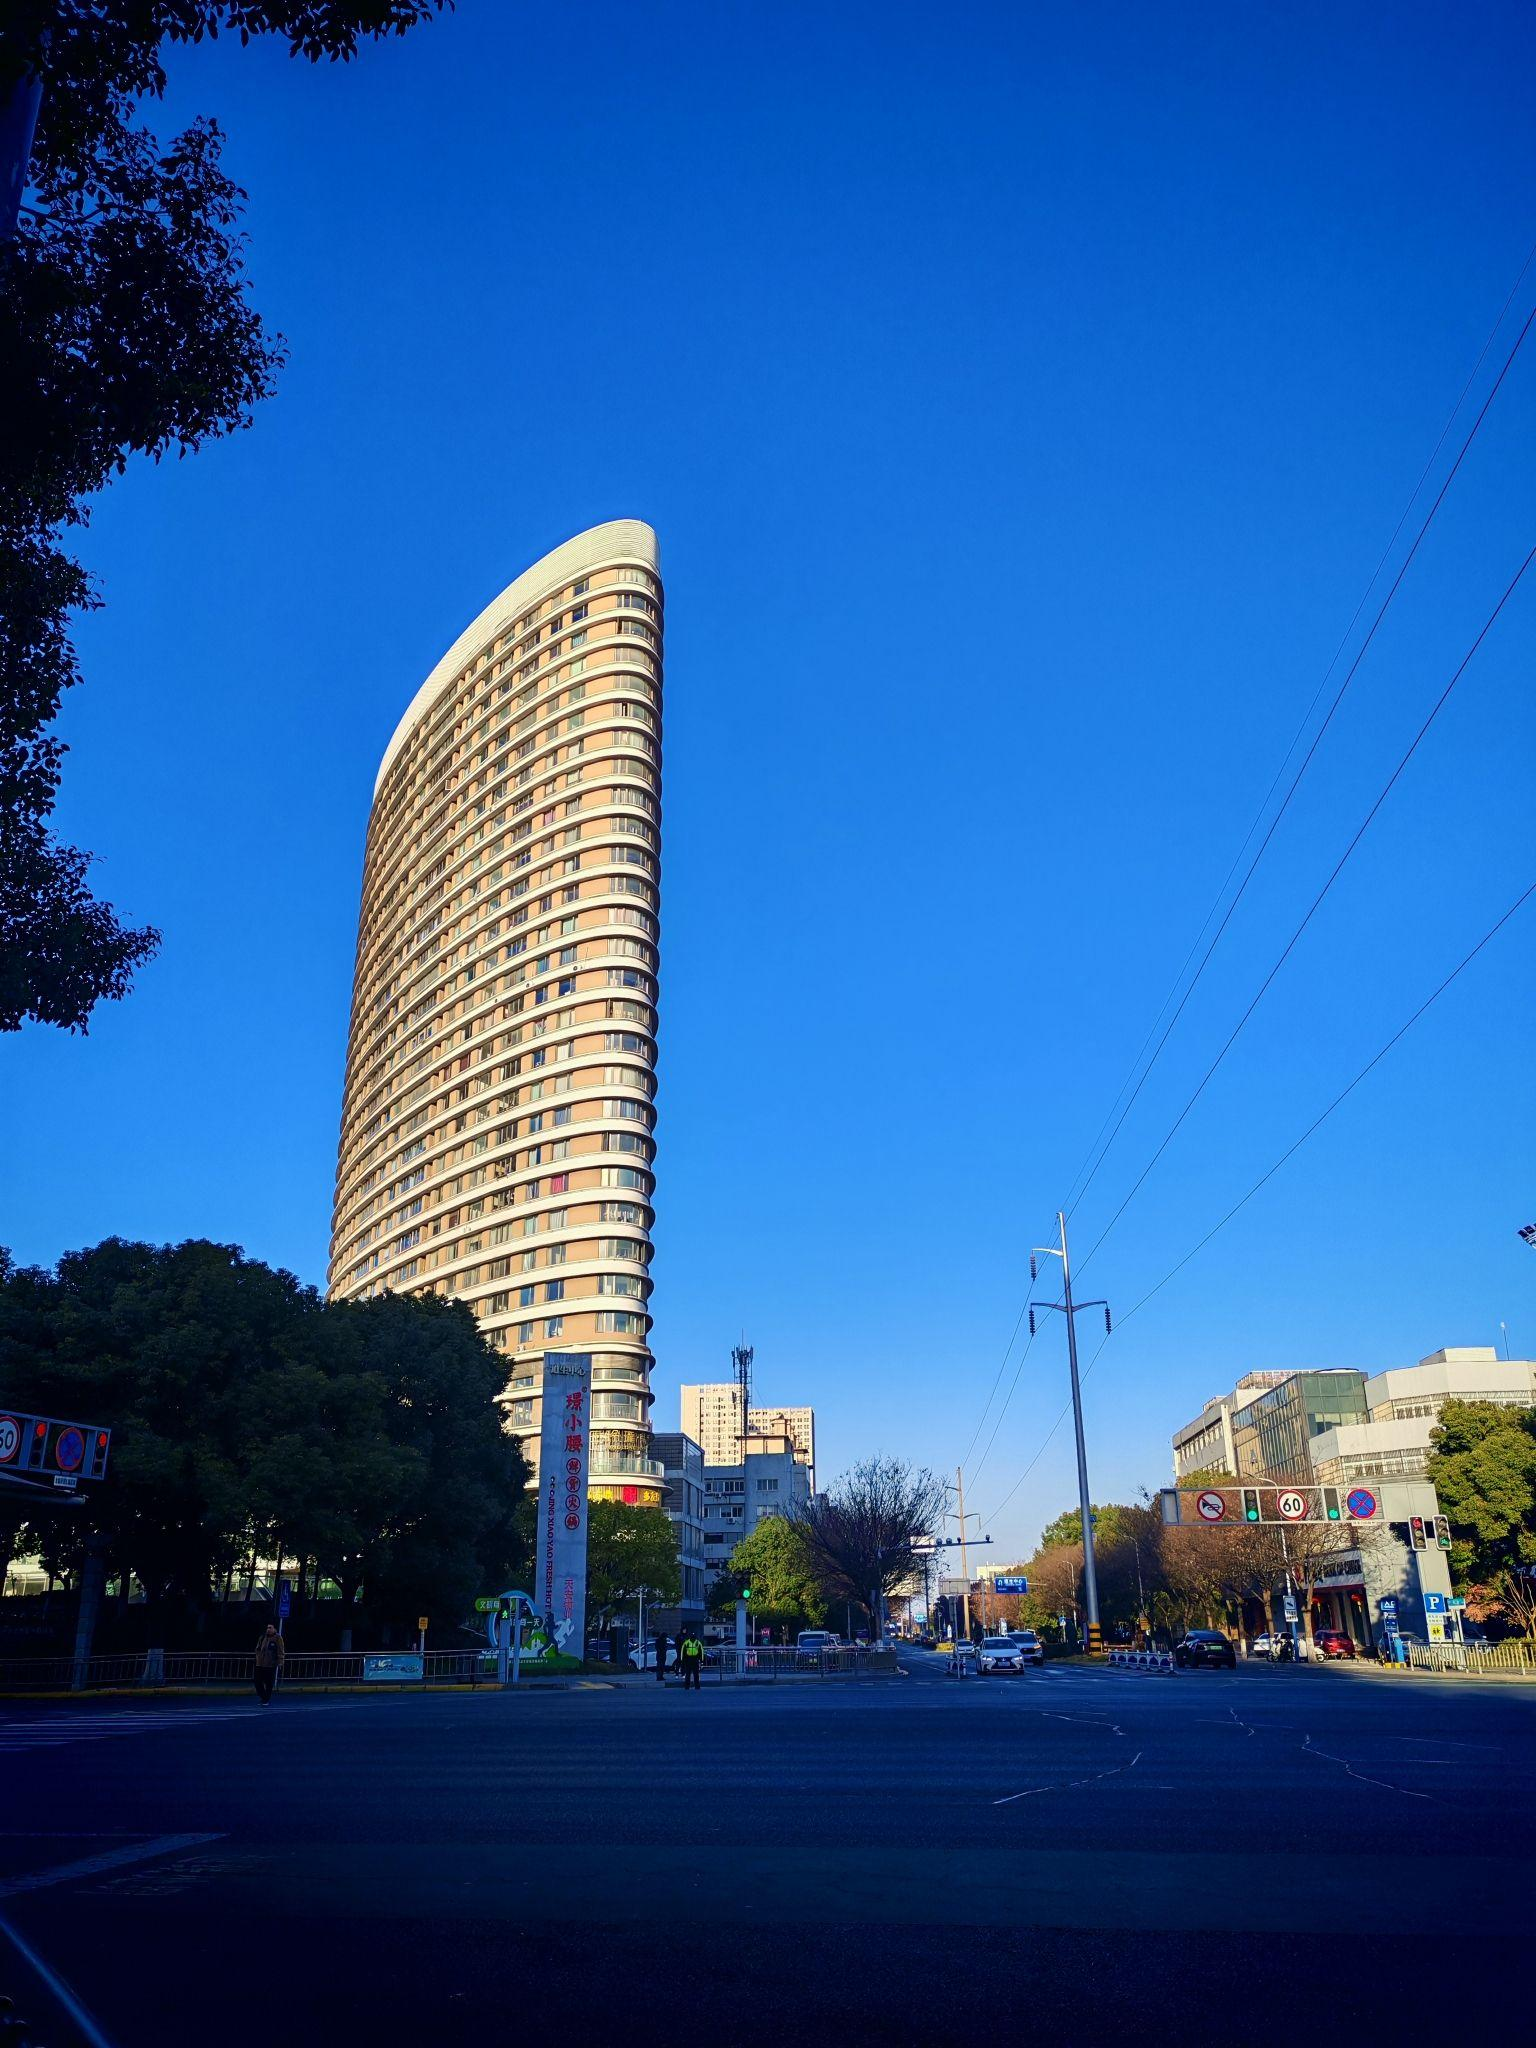
地标名称：道生中心
所在城市：常州市·新北区